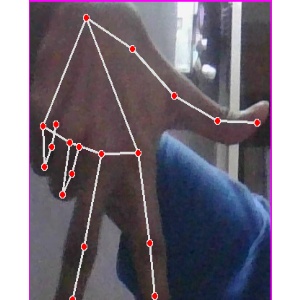
अक्षर: ग